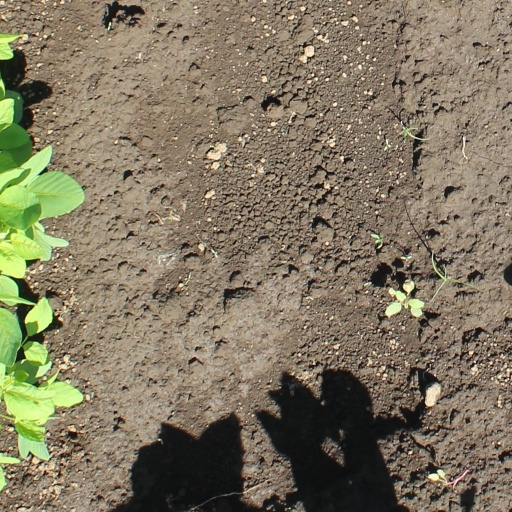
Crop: soybean